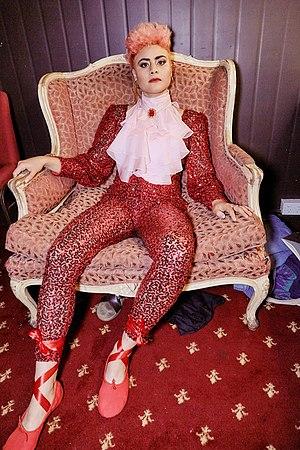
Montaigne de son nom complet Jessica Alyssa Cerro est une artiste australienne.